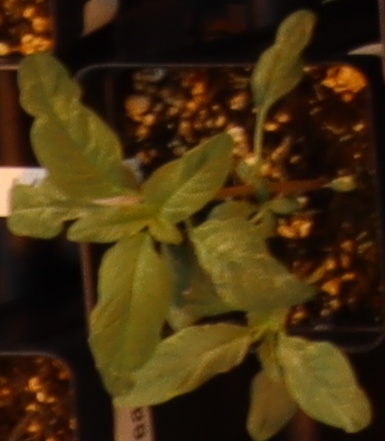
Label: Waterhemp